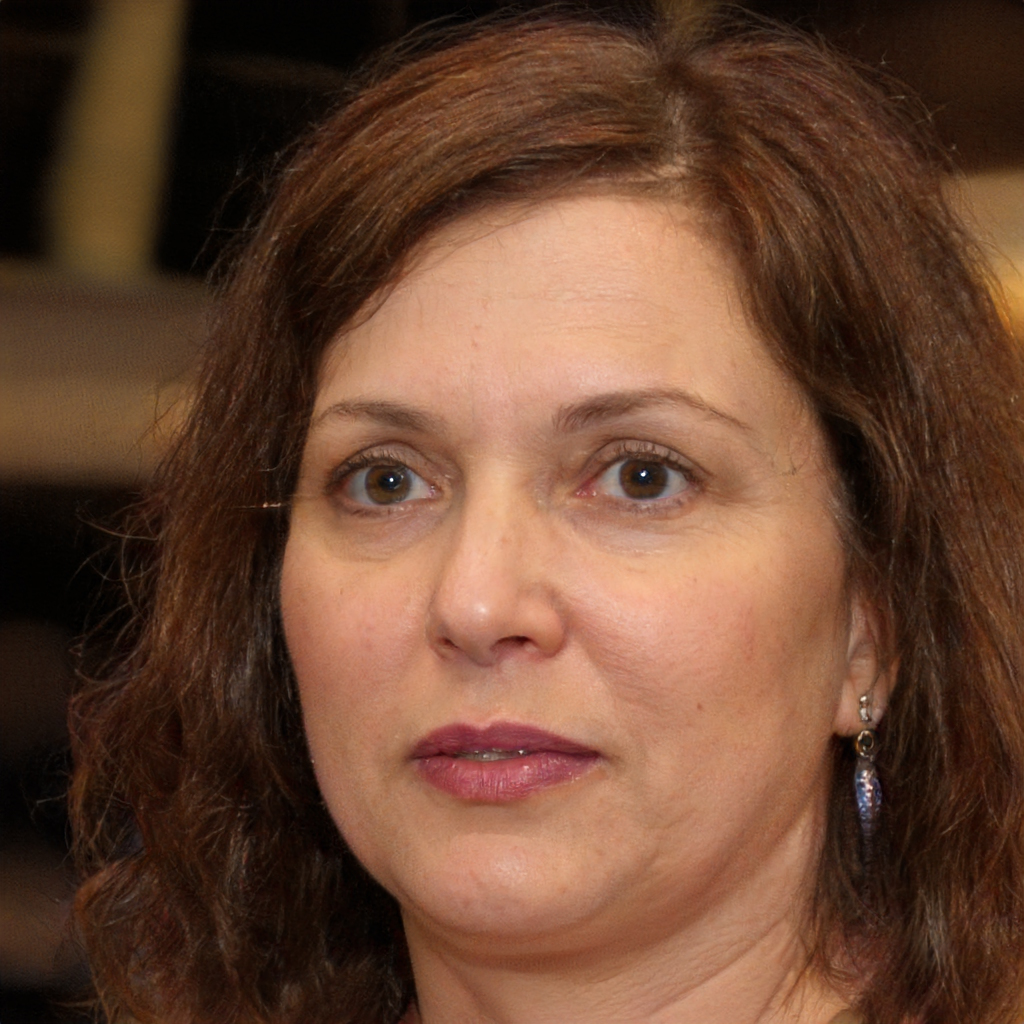
Gender: Female